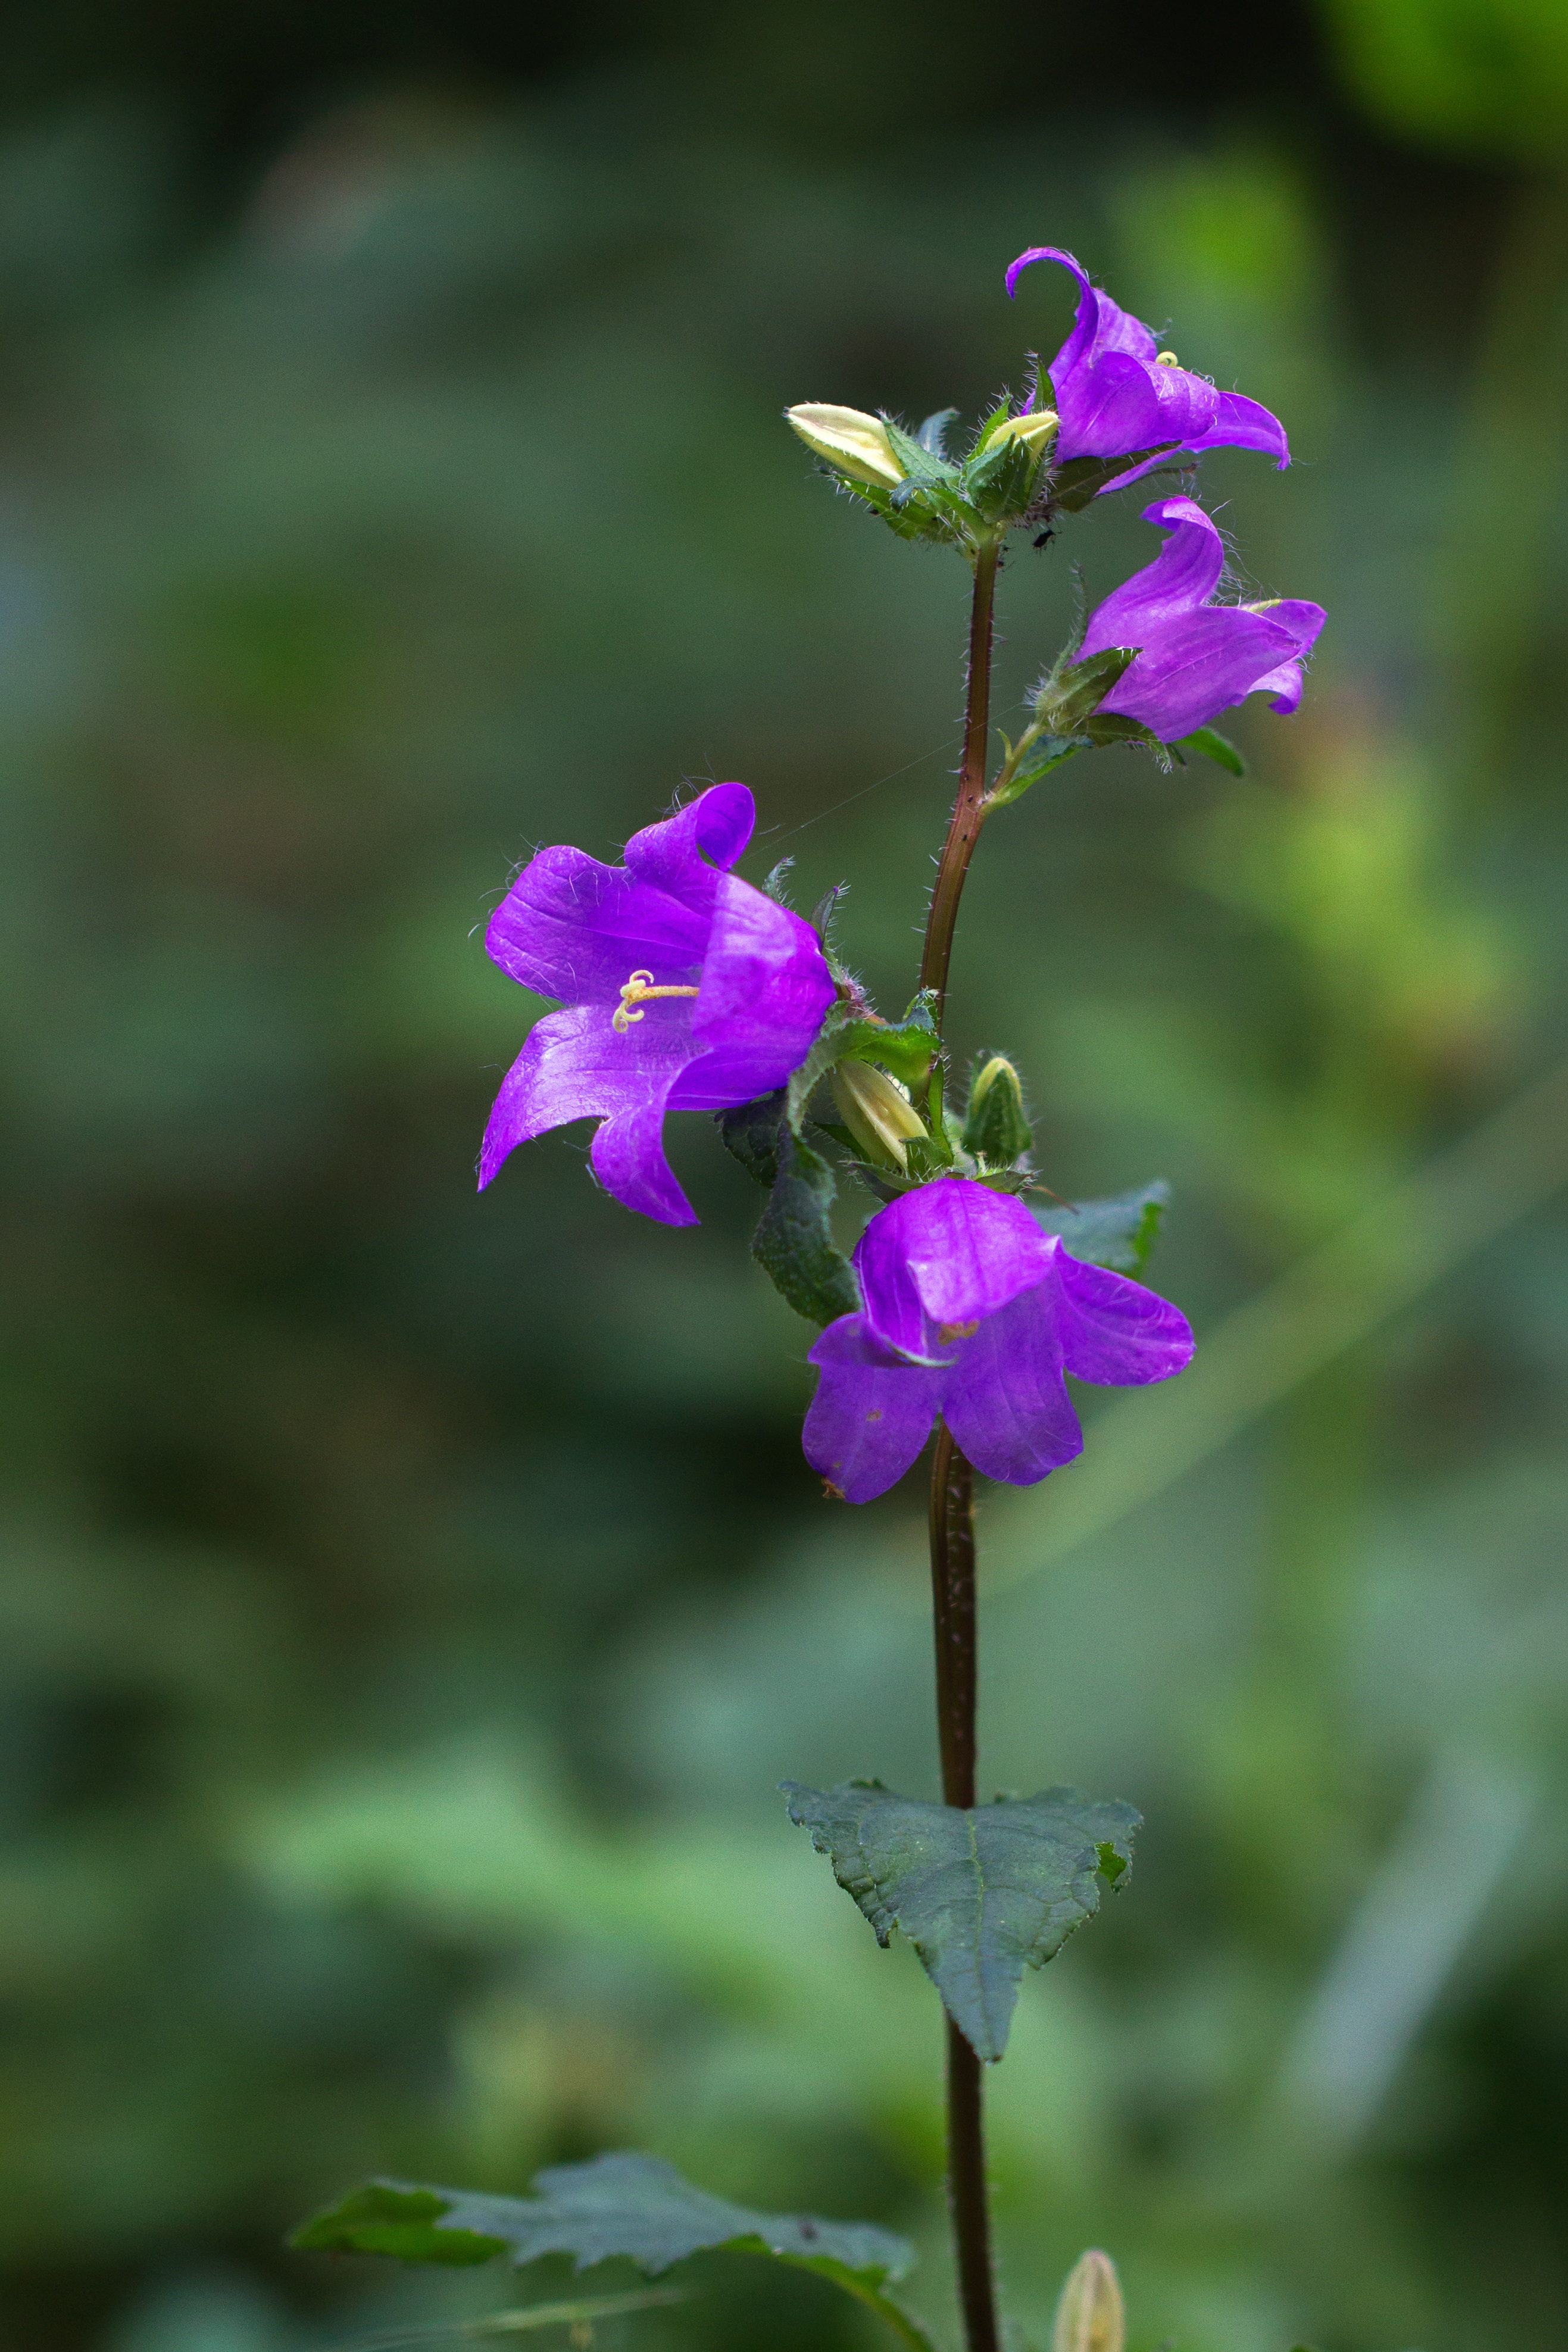
nature, forest, blossom, plant, flower, purple, bloom, herb, color, botany, flora, wild flower, wildflower, wild plant, campanula, bellflower, macro photography, flowering plant, annual plant, land plant, dayflower family